DIY (professional wrestling)

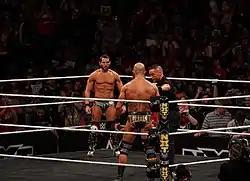
Gargano facing Ciampa at in April 2018

On September 2, 2015, Johnny Gargano and Tommaso Ciampa were announced as part of the Dusty Rhodes Tag Team Classic tournament. On September 9, they successfully advanced in the first round of the tournament, defeating the also newly formed duo of Tyler Breeze and Bull Dempsey. On the September 16 episode of "NXT", Ciampa and Gargano lost to Baron Corbin and Rhyno, thus eliminating them from the tournament. On the October 28 edition of "NXT", Gargano and Ciampa were defeated by American Alpha (Jason Jordan and Chad Gable).